Korsun Pocket: Little Stalingrad on the Dnepr

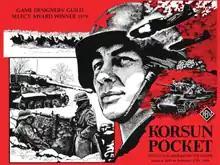
Box cover with art by Rodger B. MacGowan, 1979

Korsun Pocket: Little Stalingrad on the Dnepr is a board wargame published by People's War Games (PWG) in 1979 that simulates the Battle of Korsun–Shevchenkovsky during World War II.